Charles Stanhope, 7th Earl of Harrington

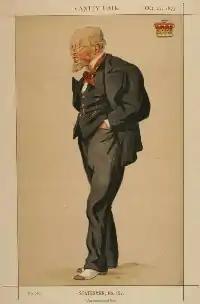

Charles Wyndham Stanhope, 7th Earl of Harrington (16 August 1809 – 26 June 1881) was an English peer.